Combat stores ship

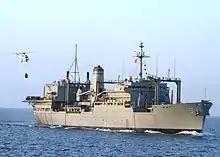
"Sirius"-class stores ship

Both the United States and the United Kingdom used stores ships in the War of 1812. In both the Mexican–American War and in the American Civil War, captured enemy prizes that were not considered "warlike" enough to be sold for prize money often became stores ships for a naval force operating where no friendly ports are nearby. took part in the Baja California Campaign in the Mexican–American War. In both the Spanish–American War and the Philippine–American War the US Navy acquired the stores ship and other similar vessels to serve in its Asiatic Squadron.